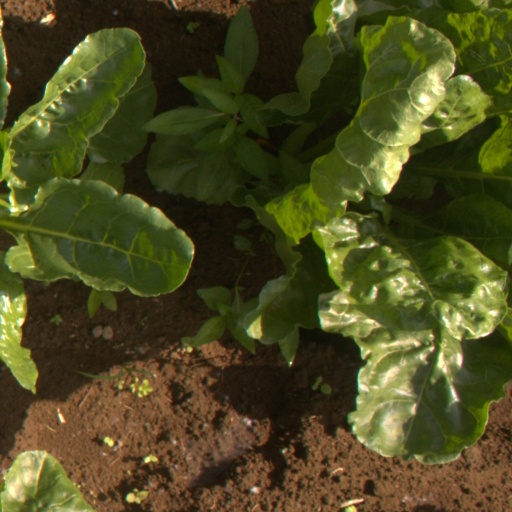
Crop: sugar beet